Ramnad estate

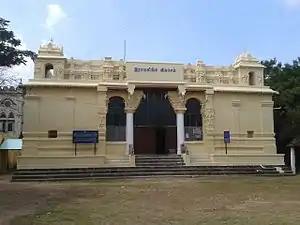
Built by Raghunatha Kilavan-Ramalinga Vilasam

The estate of Ramnad included the Hindu holy island city of Rameswaram, from where, legend has it that the Hindu god Rama launched his invasion of Ravana's Lanka. On the conclusion of the war and Rama's success in it, he appointed a "Sethupathi" or "lord of the bridge" to guard the way to the island. The "bridge" referred to here is the legendary Rama's Bridge which was believed to have been constructed by Rama. The chieftains of Ramnad were entrusted with the responsibility of protecting the bridge, hence the appellation.